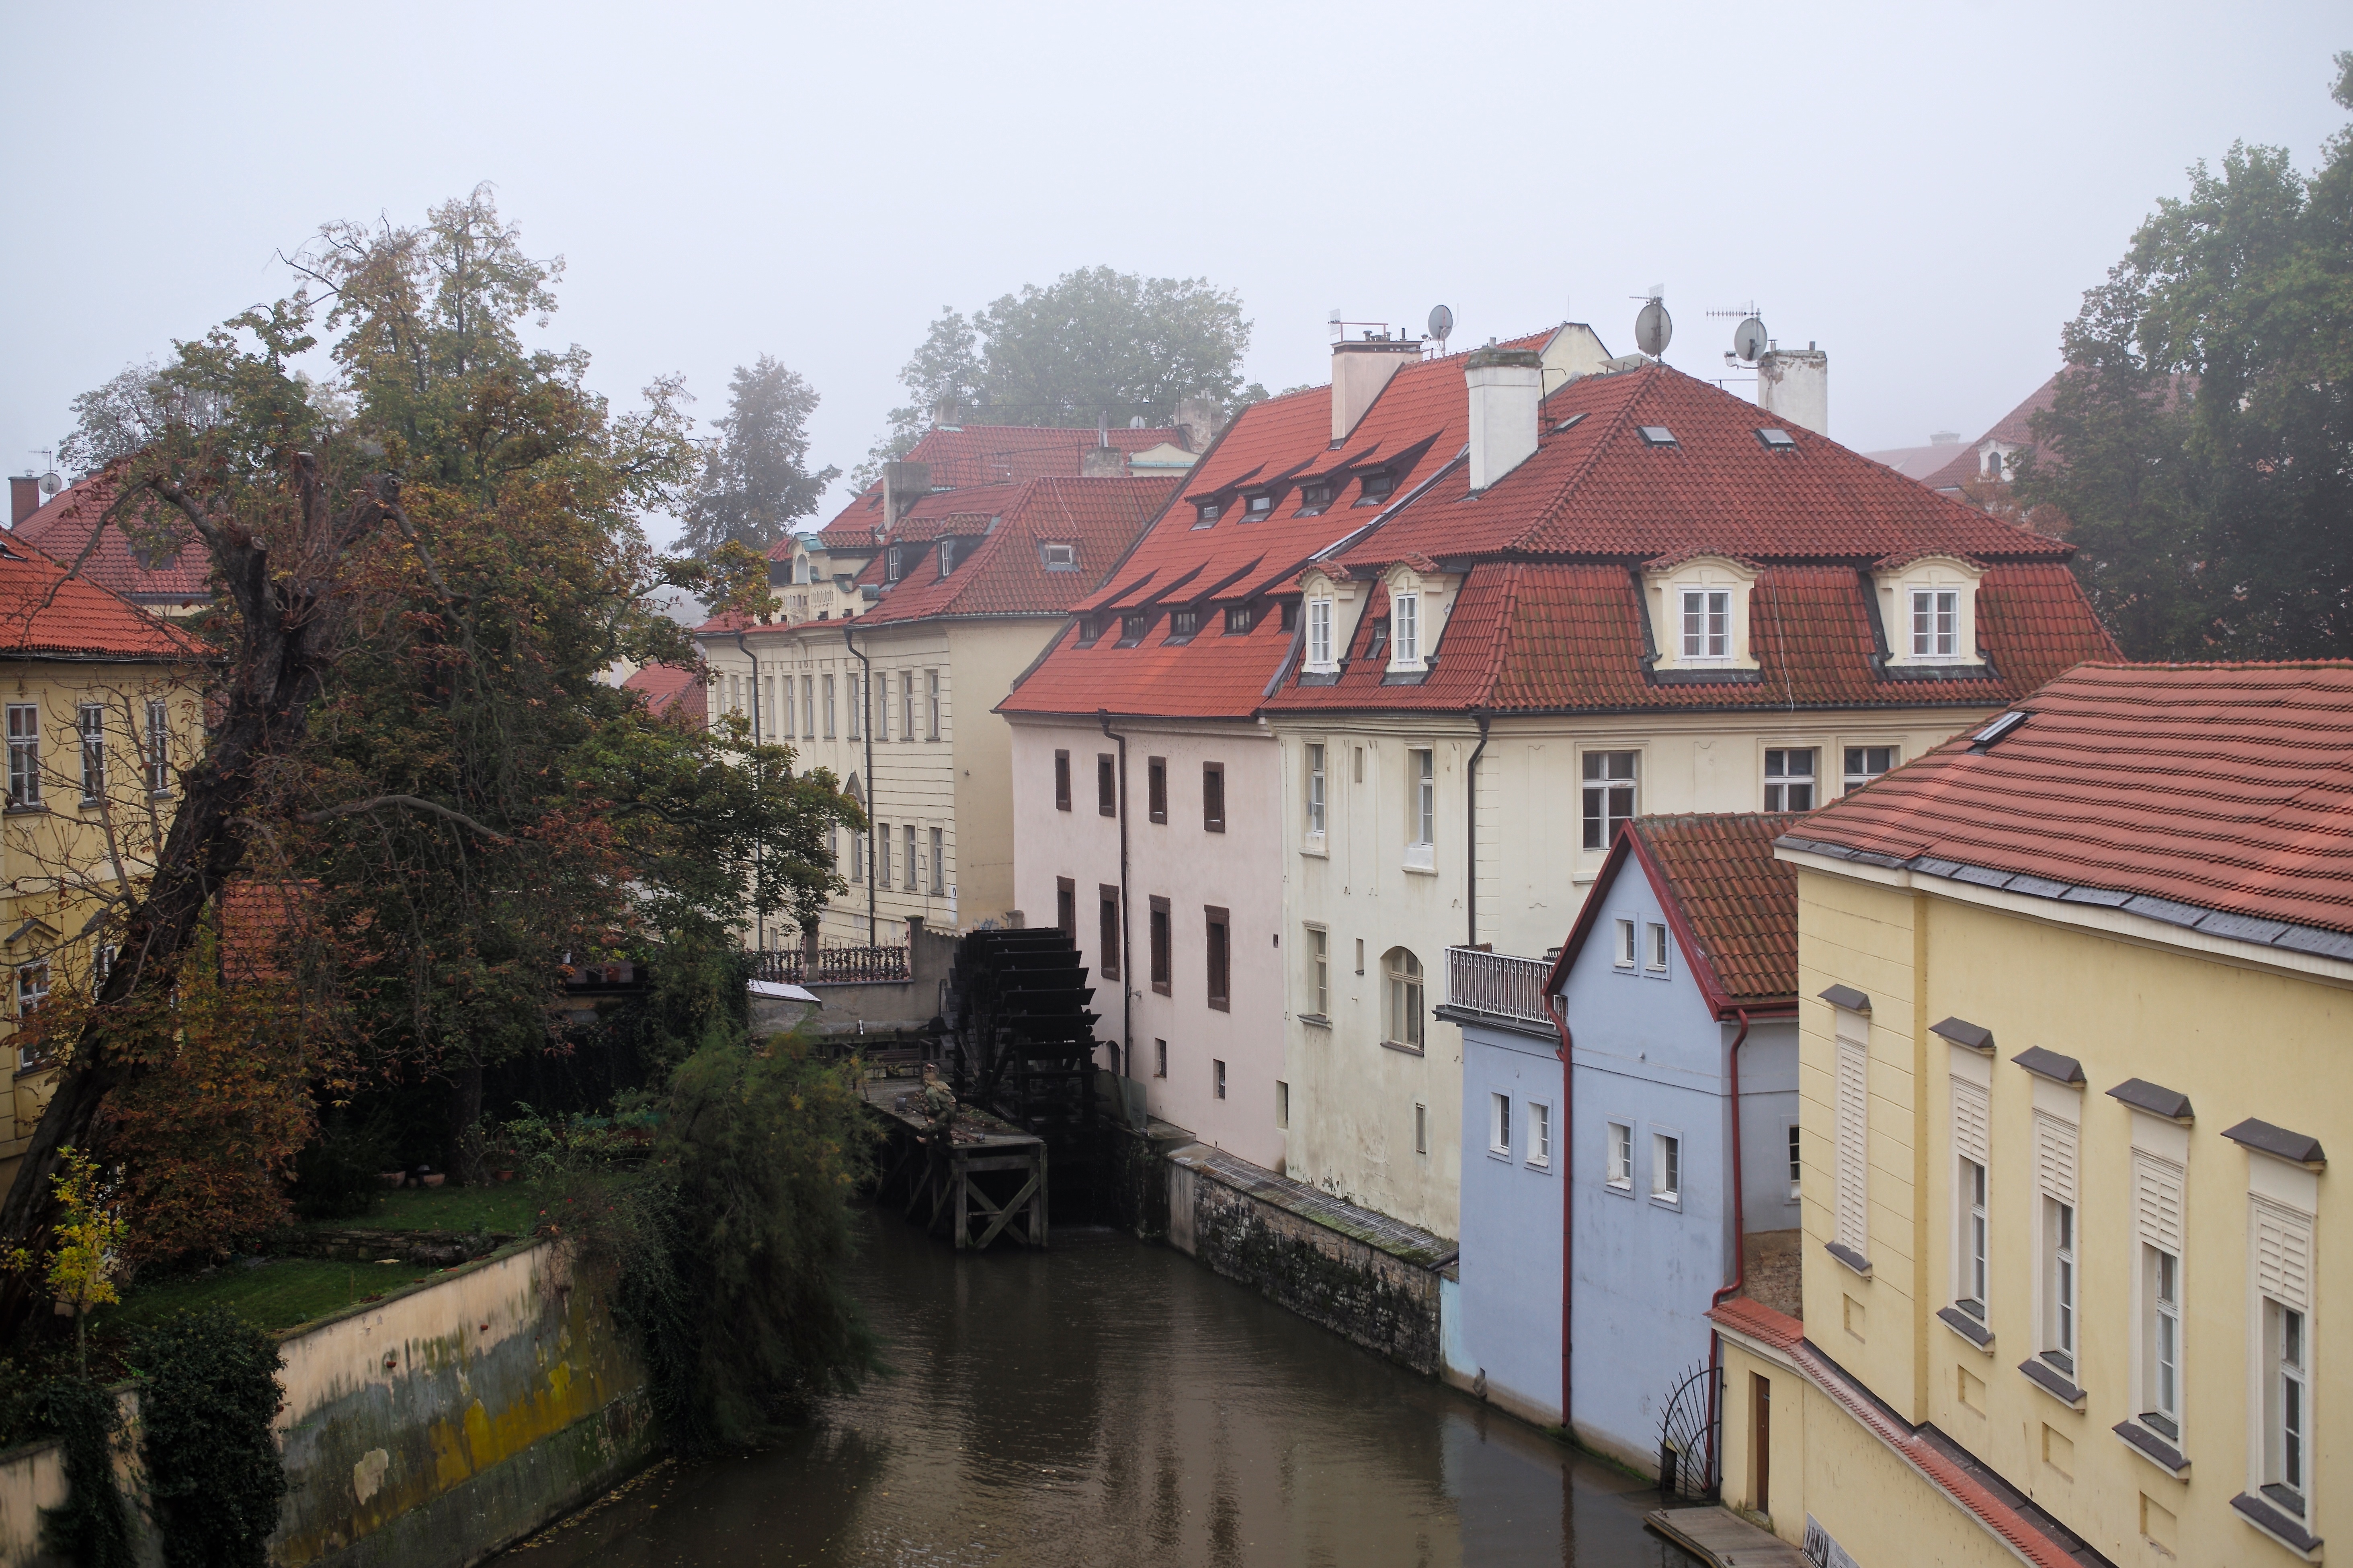
fog, mist, bridge, house, morning, fall, town, city, river, canal, cityscape, travel, village, europe, cottage, autumn, property, church, cathedral, prague, waterway, m, spires, kampa, 50, leica, 240, summilux, karluv, most, charles, czech, cesko, ceska, praha, certovka, malastrana, lesserquarter, neighbourhood